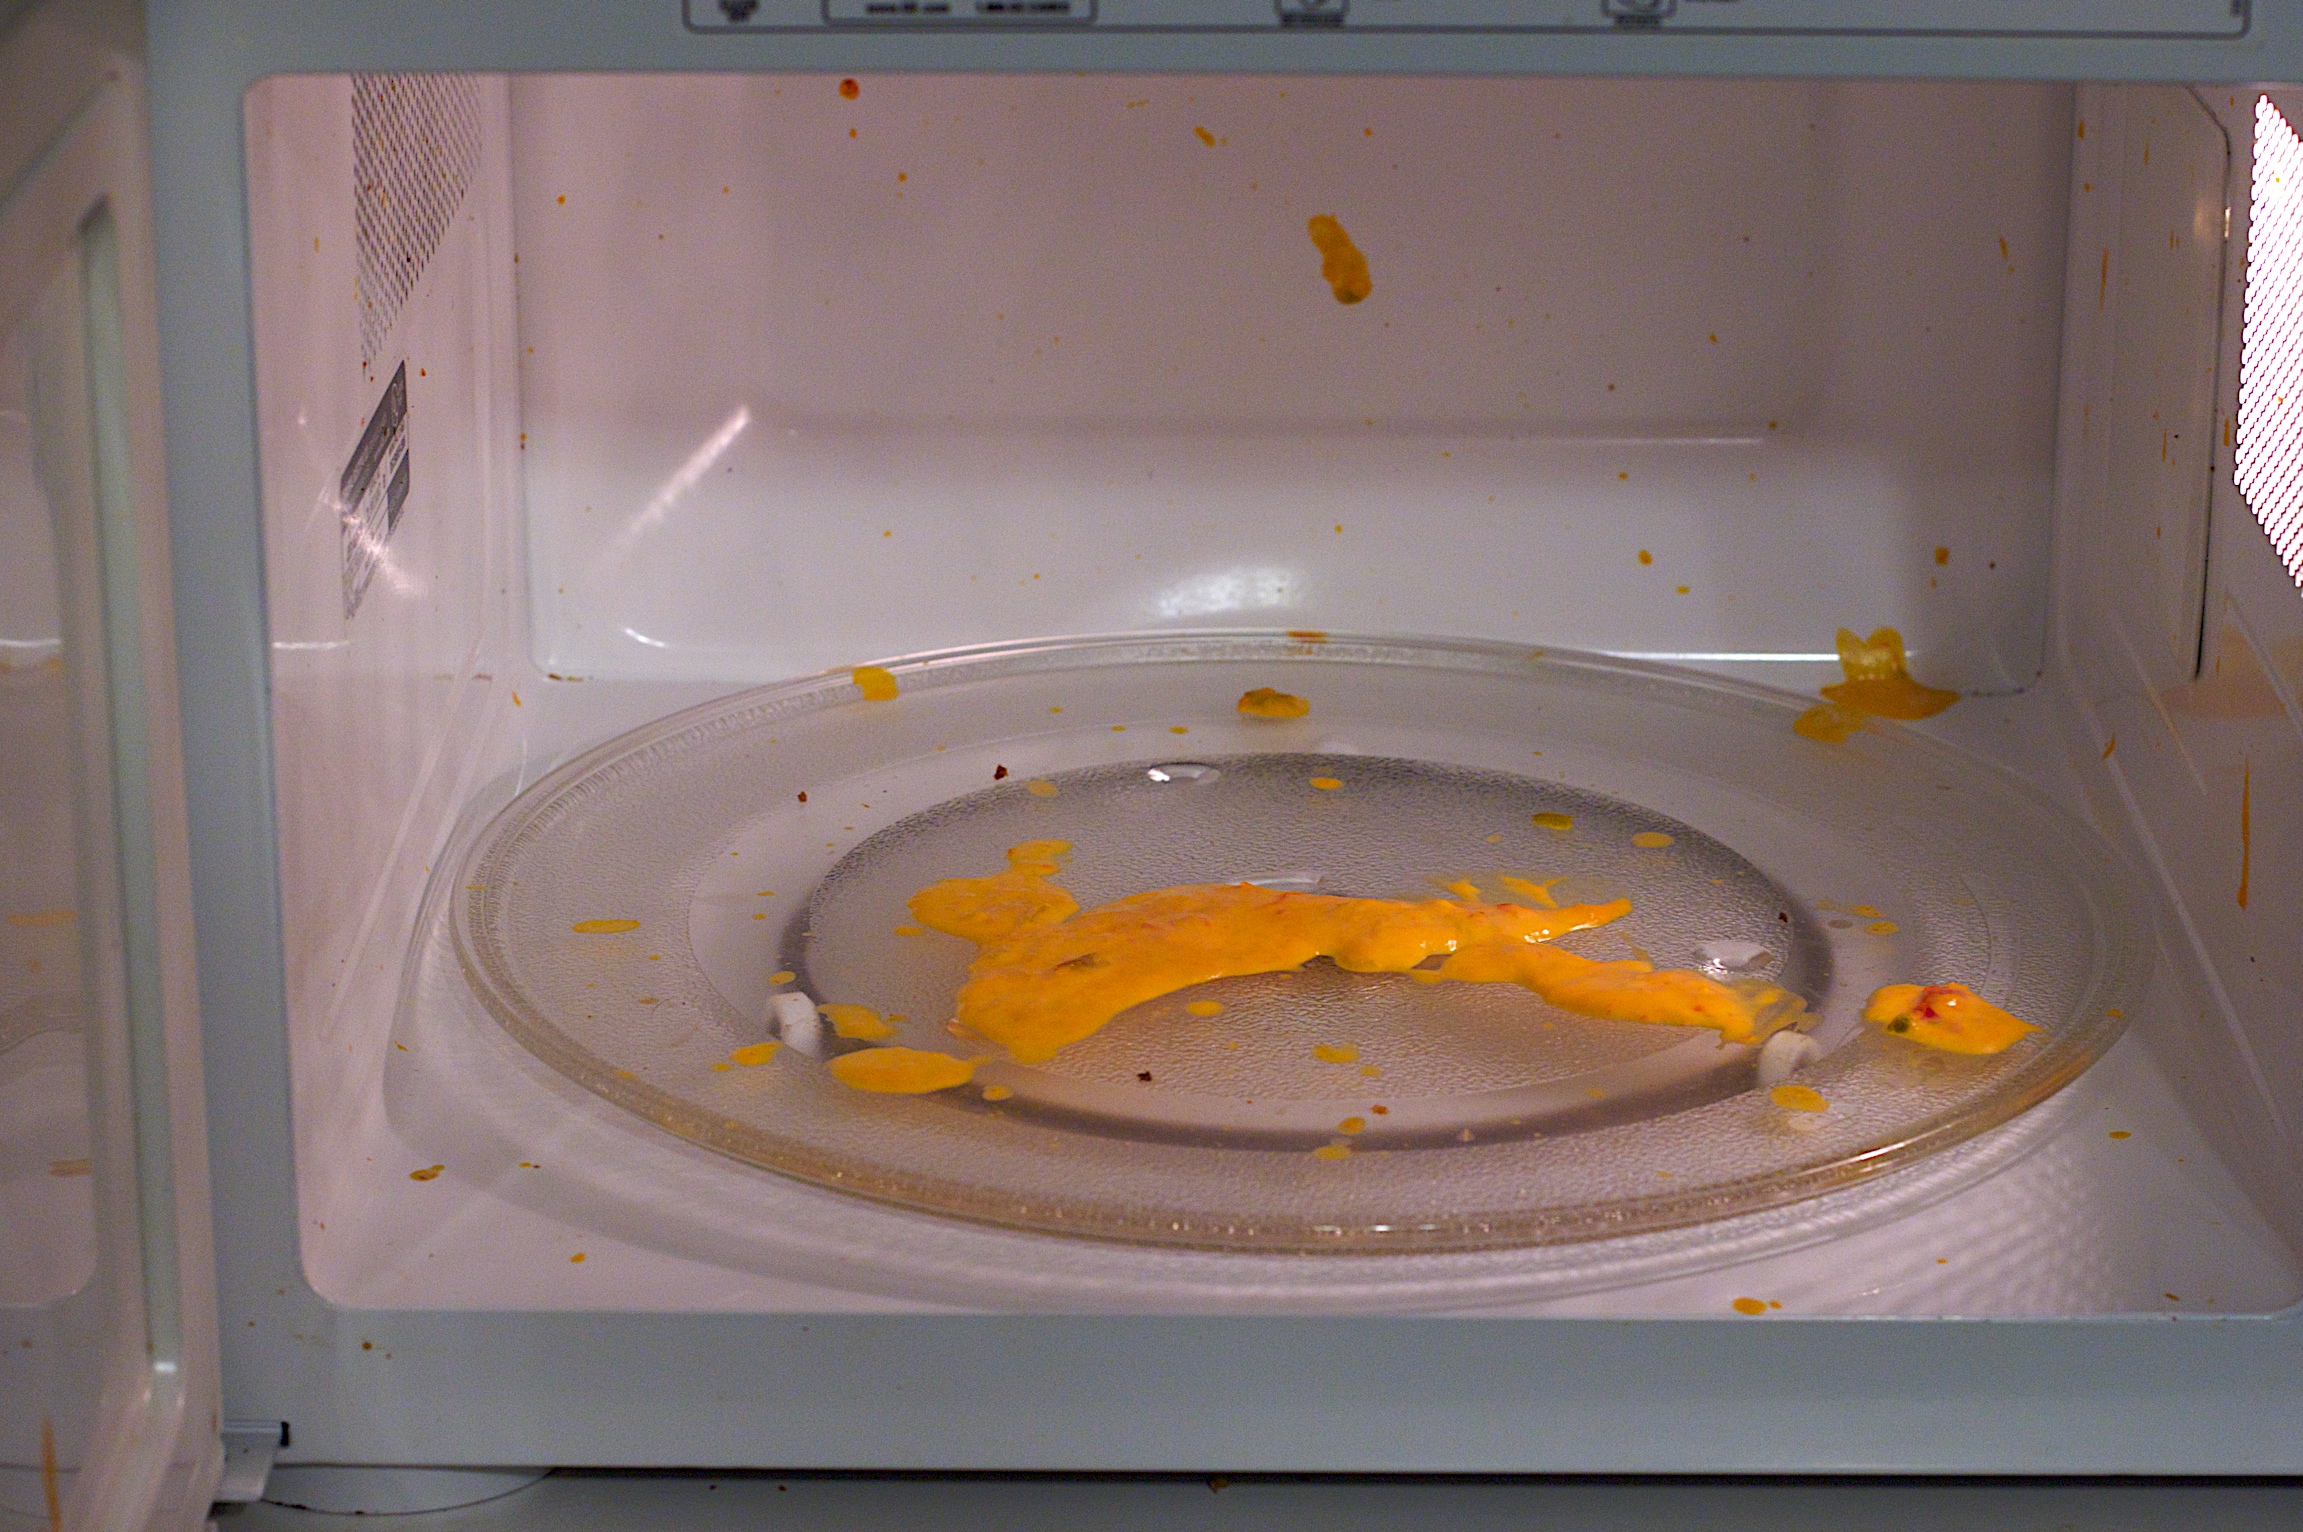
product